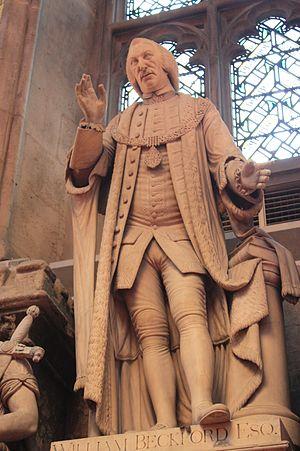
William Beckford est un homme politique anglais du XVIIIᵉ siècle, lord-maire de Londres en 1762 et 1769. Sa richesse provenait en grande partie de ses plantations en Jamaïque. Il est souvent désigné comme "Alderman Beckford" pour le distinguer de son fils William Thomas Beckford, auteur et collectionneur d'art.